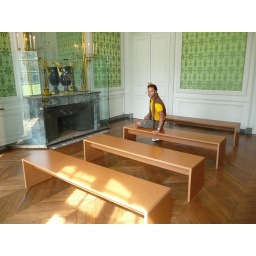
Room near the box office